Eastern Orthodox Church

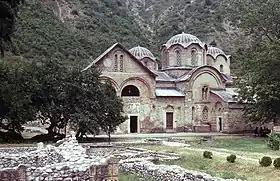
Patriarchate of Peć in Kosovo, the seat of the Serbian Orthodox Church from the 14th century, when its status was upgraded into a patriarchate

Locality is also expressed in regional terms of churchly jurisdiction, which is often also drawn along national lines. Many Orthodox churches adopt a national title (e.g. Albanian Orthodox, Bulgarian Orthodox, Antiochian Orthodox, Georgian Orthodox, Greek Orthodox, Romanian Orthodox, Russian Orthodox, Serbian Orthodox, Ukrainian Orthodox, etc.) and this title can identify which language is used in services, which bishops preside, and which of the typica is followed by specific congregations. In the Middle East, Orthodox Christians are usually referred to as "Rum" ("Roman") Orthodox, because of their historical connection with the Eastern Roman (Byzantine) Empire.